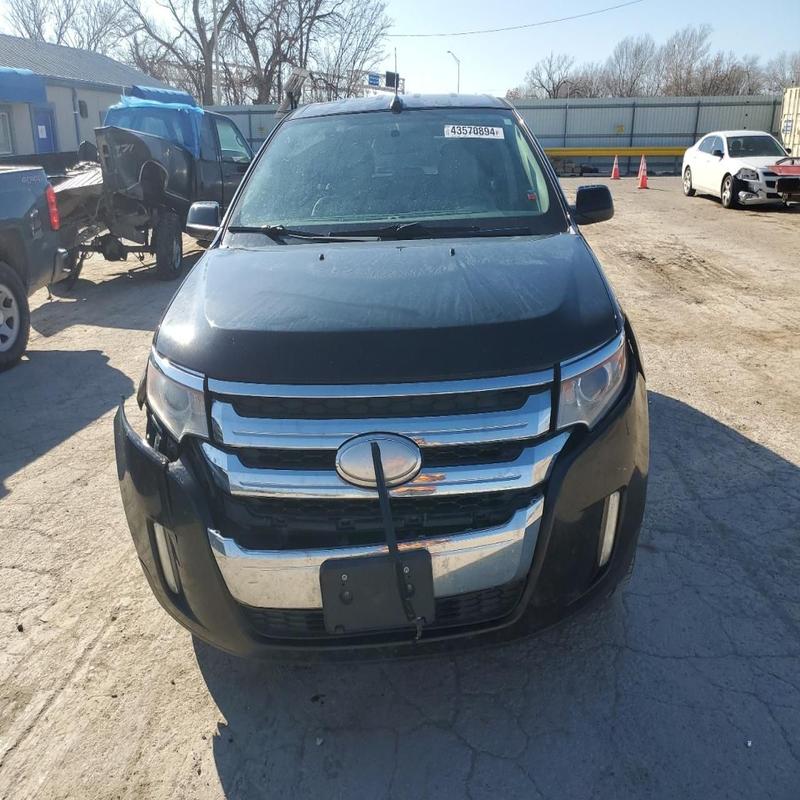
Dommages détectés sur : pare-choc avant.
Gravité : mineur